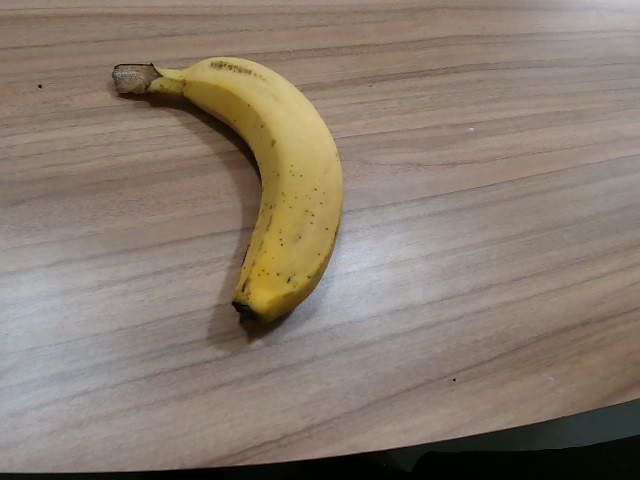
Label: Ripe_Banana